Slouch hat

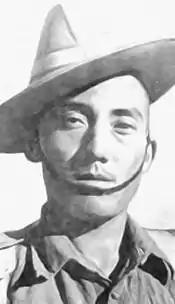
Naik Agansing Rai VC, 5th Royal Gurkha Rifles (Frontier Force)

The name "slouch hat" refers to the fact that one side droops down as opposed to the other which is pinned against the side of the crown. This style of hat has been worn for many hundreds of years, especially during the English Civil War during the 17th century when it became associated with Royalists known as Cavaliers and became known as the Cavalier hat, but it was also fashionable for the upper and middle classes throughout Europe during that time until it developed into the tricorne and bicorne.